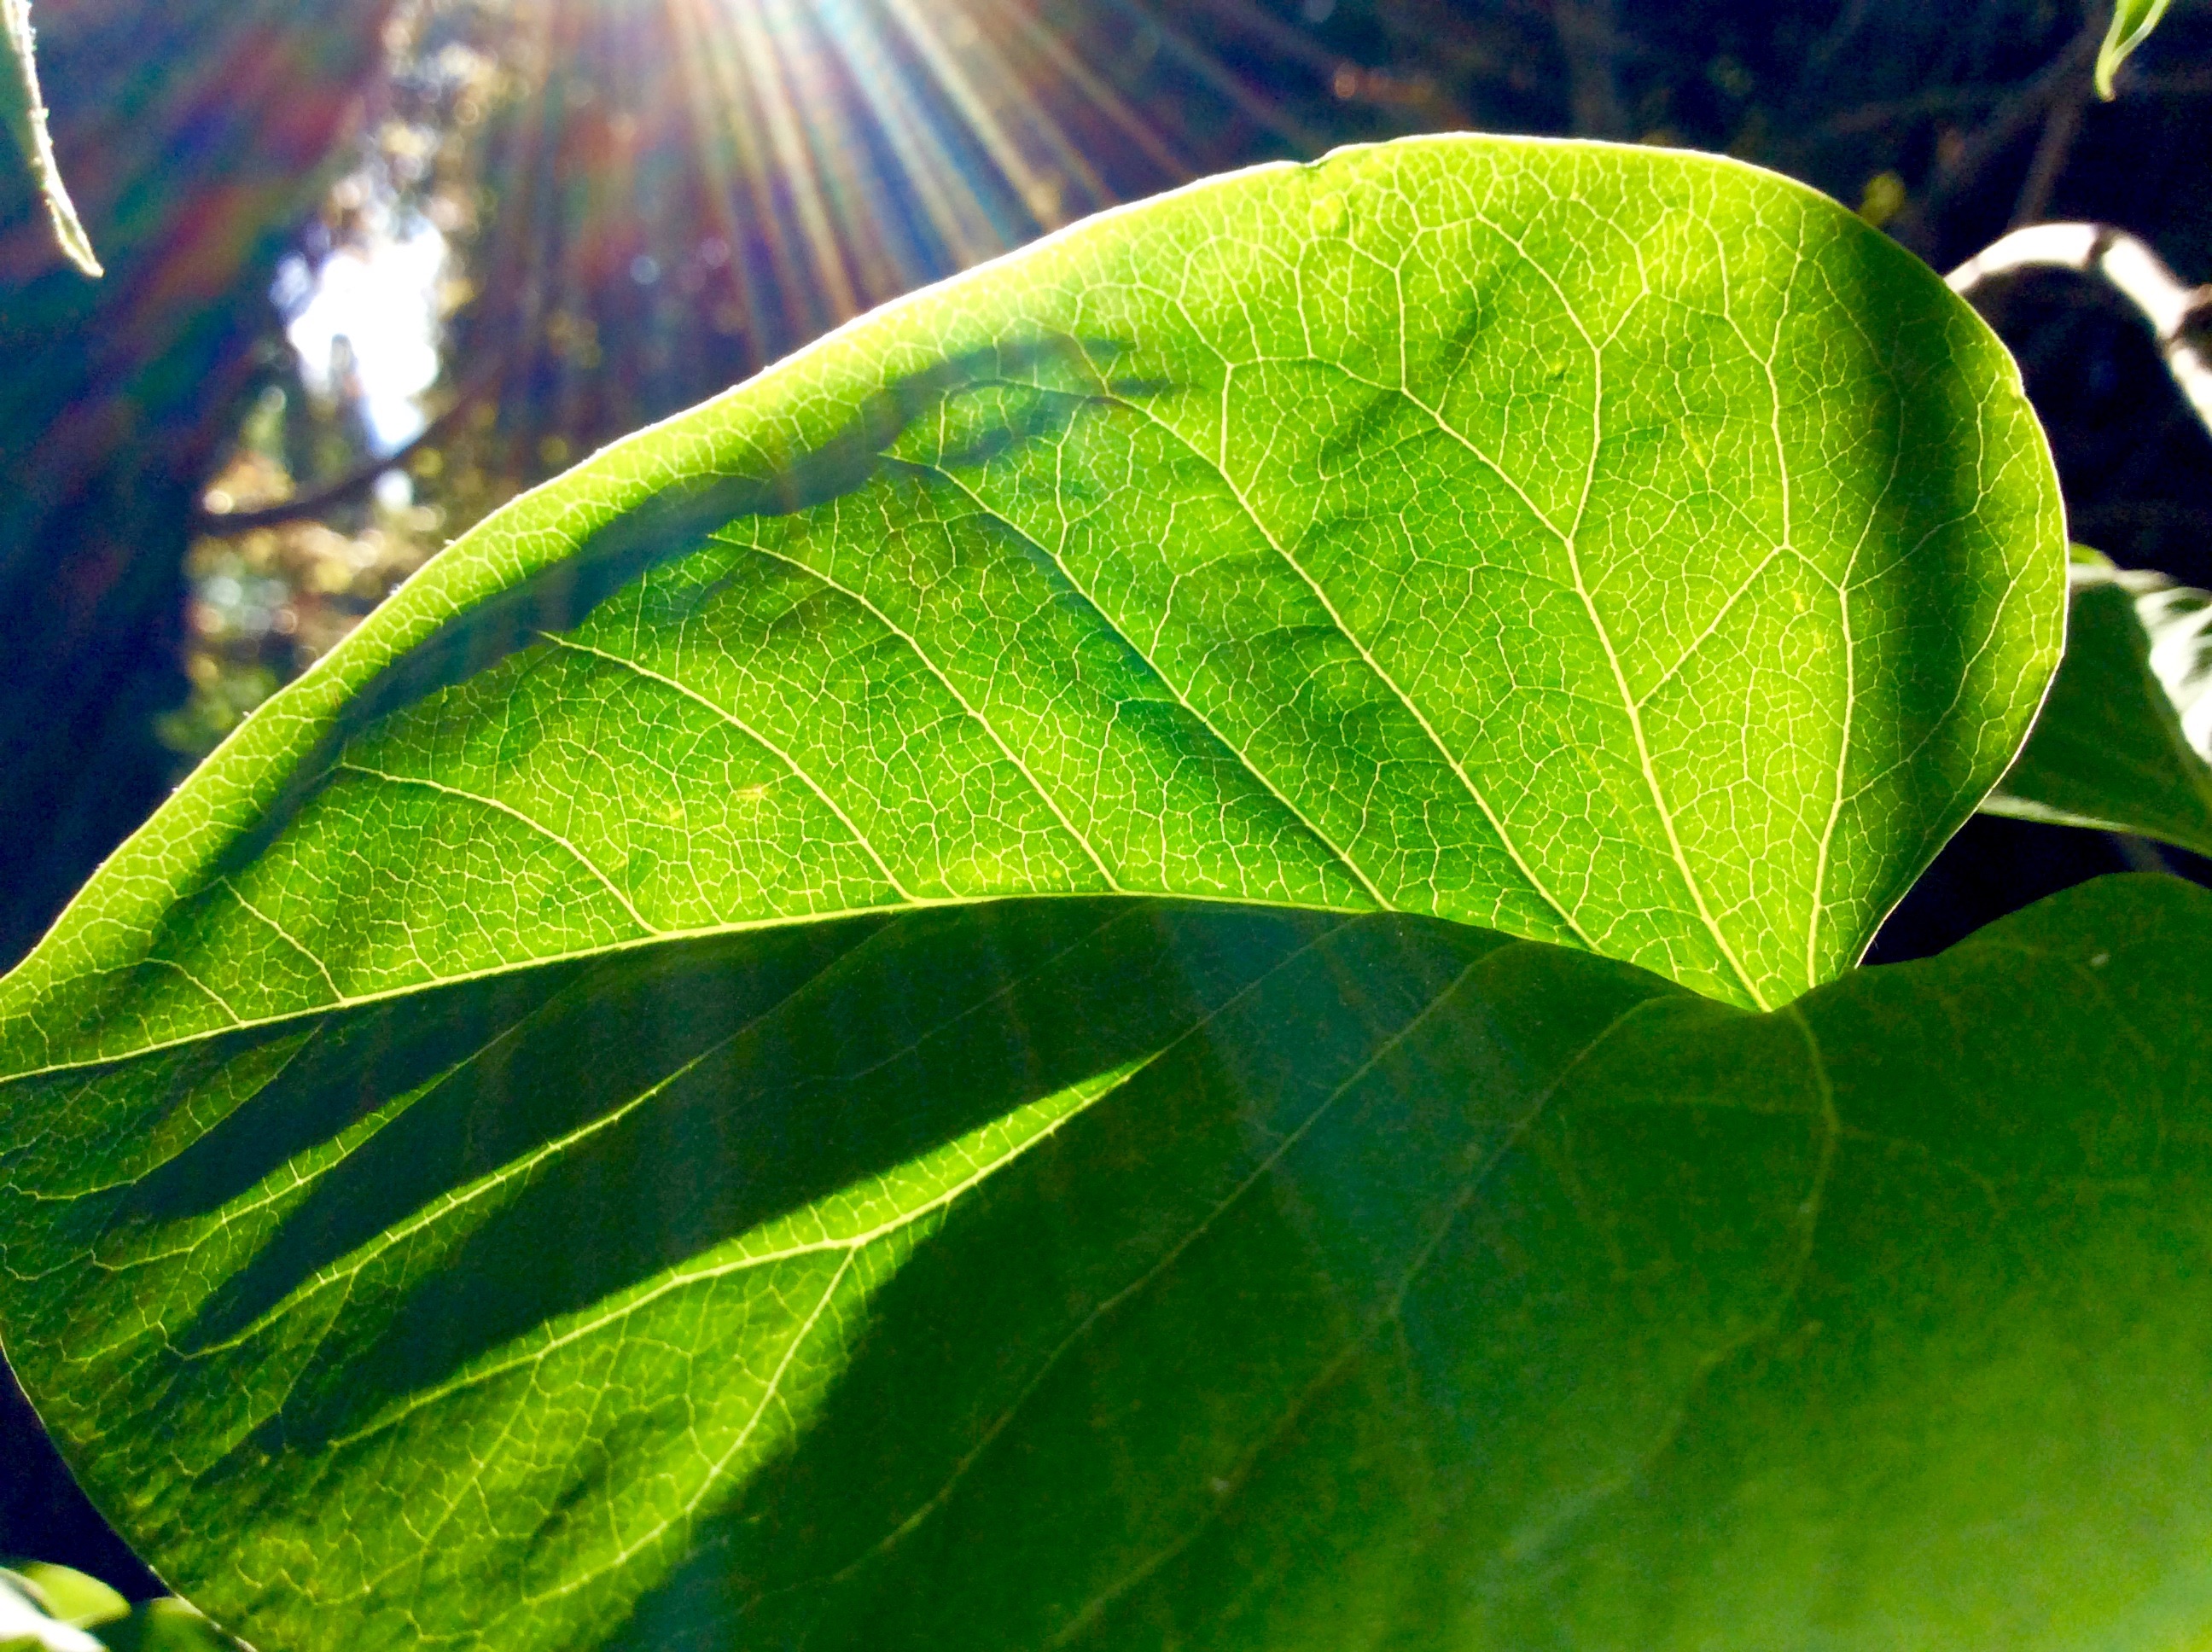
tree, nature, branch, plant, sunlight, leaf, flower, food, green, produce, botany, flora, deciduous, macro photography, flowering plant, land plant